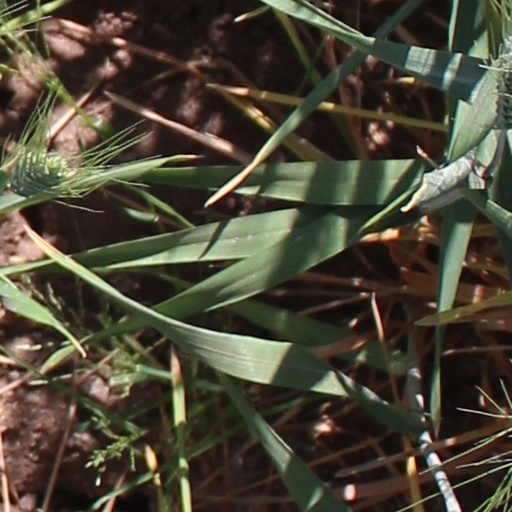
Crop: wheat